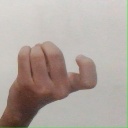
अक्षर: ज